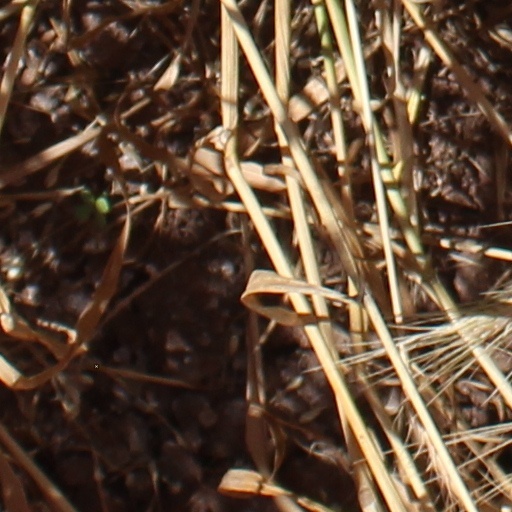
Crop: wheat